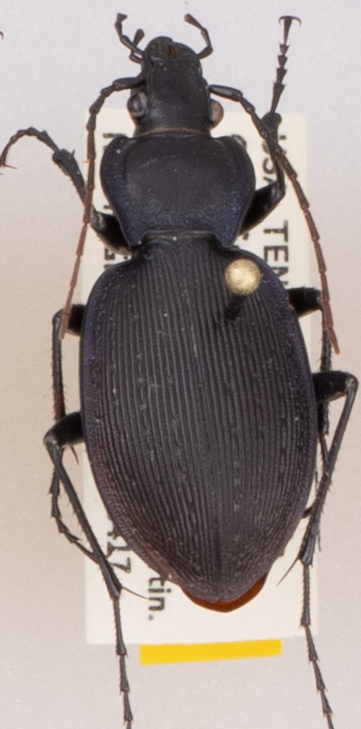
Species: Carabus goryi
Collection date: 2018-04-17
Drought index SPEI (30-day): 0.58
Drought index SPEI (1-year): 0.642
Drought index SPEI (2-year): -0.348